Eupholidoptera chabrieri

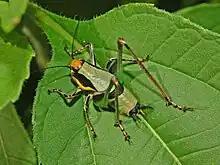
"Eupholidoptera chabrieri". Male, dorsal view

The adults reach of length. The basic coloration of the body varies from green to light green and yellow green. The top of the head is orange, with a few black spots in the front.